Thủy Xá and Hỏa Xá

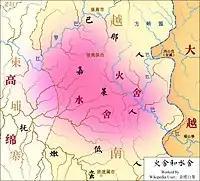
location of Thủy Xá (水舍) and Hỏa X (火舍).

Thủy Xá (lit. "Water Haven") and Hỏa Xá ("Fire Haven") are Vietnamese names referring to two former Jarai chiefdoms located in Central Highlands of Vietnam. Their leaders used the title "King of Water" (Jarai: Pơtao Ia; Rade: Mtao Êa; Vietnamese: Thủy Vương; Khmer: Sdech Tưk ស្តេច​ទឹក; Laotian: Sadet nam ສະເດັດນ້ຳ), "King of Fire" (Jarai: Pơtao Apui; Rade: Mtao Pui; Vietnamese: Hỏa Vương; Khmer: Sdech Phlơng ស្តេច​ភ្លើង; Laotian: Sadet Fai ສະເດັດໄຟ) and the lesser-known "King of Wind" (Jarai: Pơtao Angin) respectively. The Jarai word "Pơtao" were often translated as "king" but were never real kings, actually they were ritual masters of fire, water and wind.